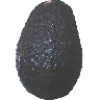
Label: Avocado ripe 1